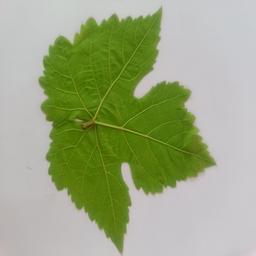
Label: Healthy Leaves